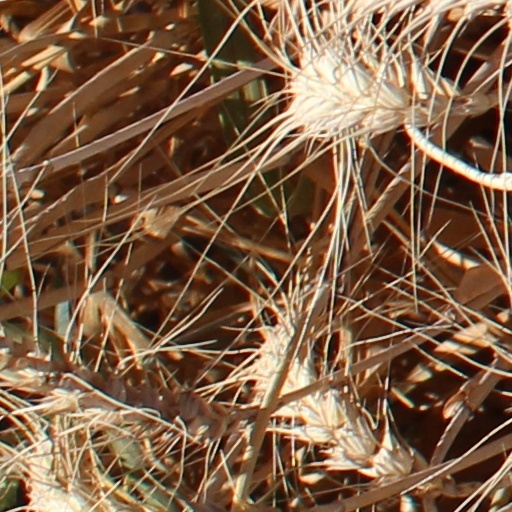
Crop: wheat